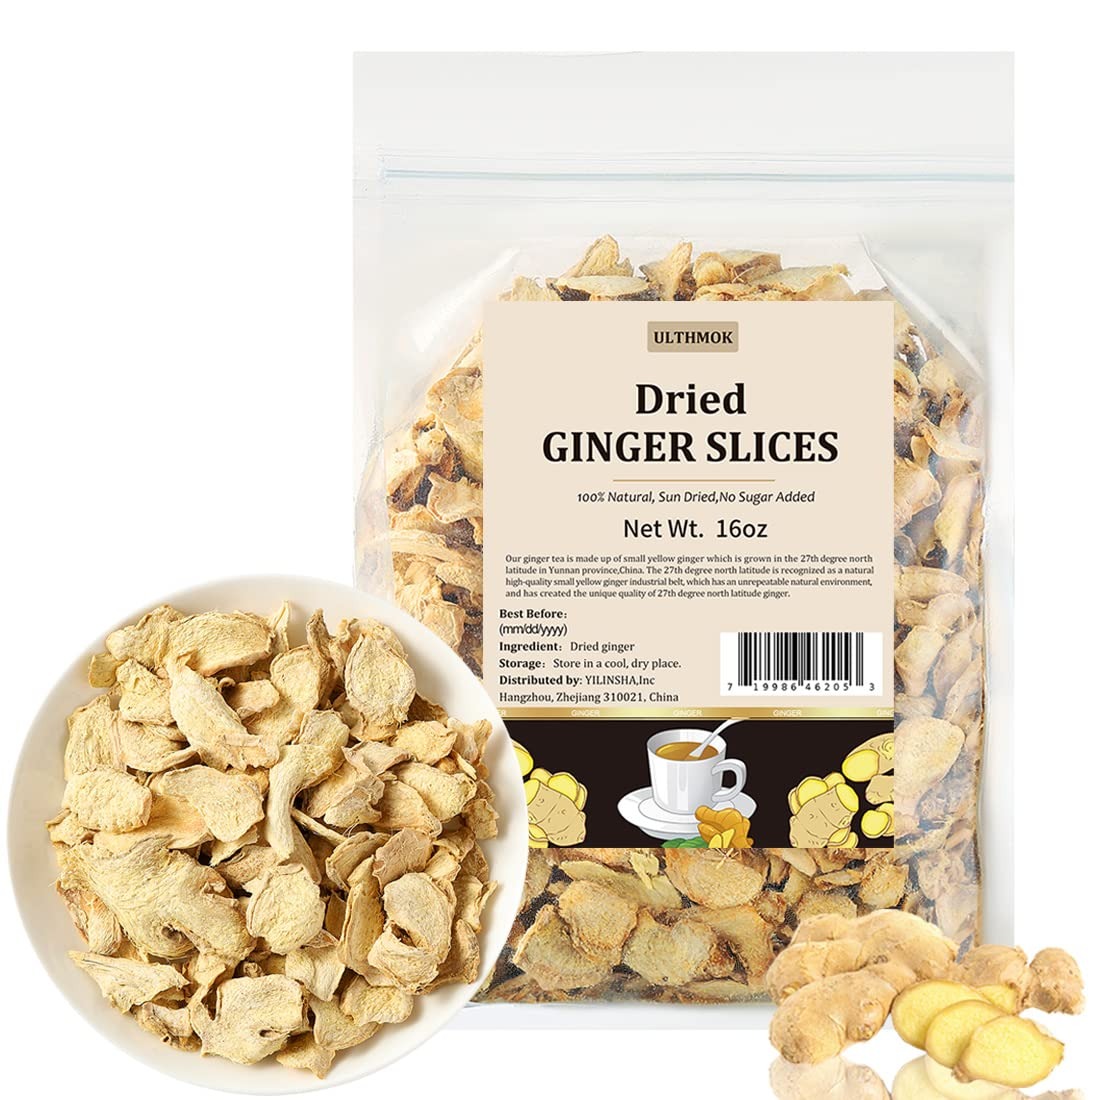
Item Name: Premium Ginger Root 1Lb/453g,No Sugar Added.Featured Dried Ginger Root Slices,Cut and Sifted 100% Natural & No Additives.
Bullet Point 1: 100% pure natural dried ginger root, sourced from premium farms, are fertile and yield high-quality ginger root. No chemicals are used during the entire planting process.
Bullet Point 2: Ginger root is sliced, dried, and packaged. No pigment, no additives or preservatives are added throughout the process. The dried ginger slices have a unique aroma and a full flavor.
Bullet Point 3: Picked in late June, the nutritional value of ginger root reaches its highest.
Bullet Point 4: Make a cup of mild ginger root tea, which has many effects and is full of nutrition. It can also be chopped and ground and added to a variety of foods to add flavor.
Bullet Point 5: Perfect after-sales service, we are confident in the quality of our products, if you Any dissatisfaction with our dried ginger root, please contact us via Amazon mail, we guarantee you a refund and reissue service, and 100% solve the problem for you.
Value: 16.0
Unit: Ounce

Price: 17.05